Vikings season 1

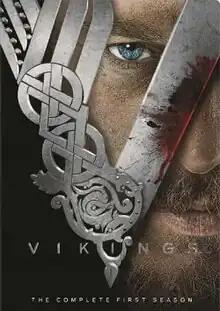
DVD cover art

"Vikings" is a historical drama television series created and written by Michael Hirst for the Canadian television channel History. The series broadly follows the exploits of the legendary Viking chieftain Ragnar Lothbrok and his crew, and in later seasons those of his sons. The first season premiered on March 3, 2013, in Canada and concluded on April 28, 2013, consisting of nine episodes. It begins at the start of the Viking Age, marked by the Lindisfarne raid in 793, and follows Ragnar's quest to become Earl, and his desire to raid England.